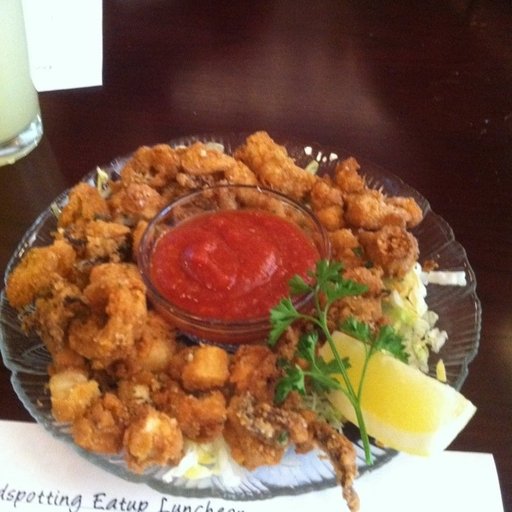
Label: fried_calamari